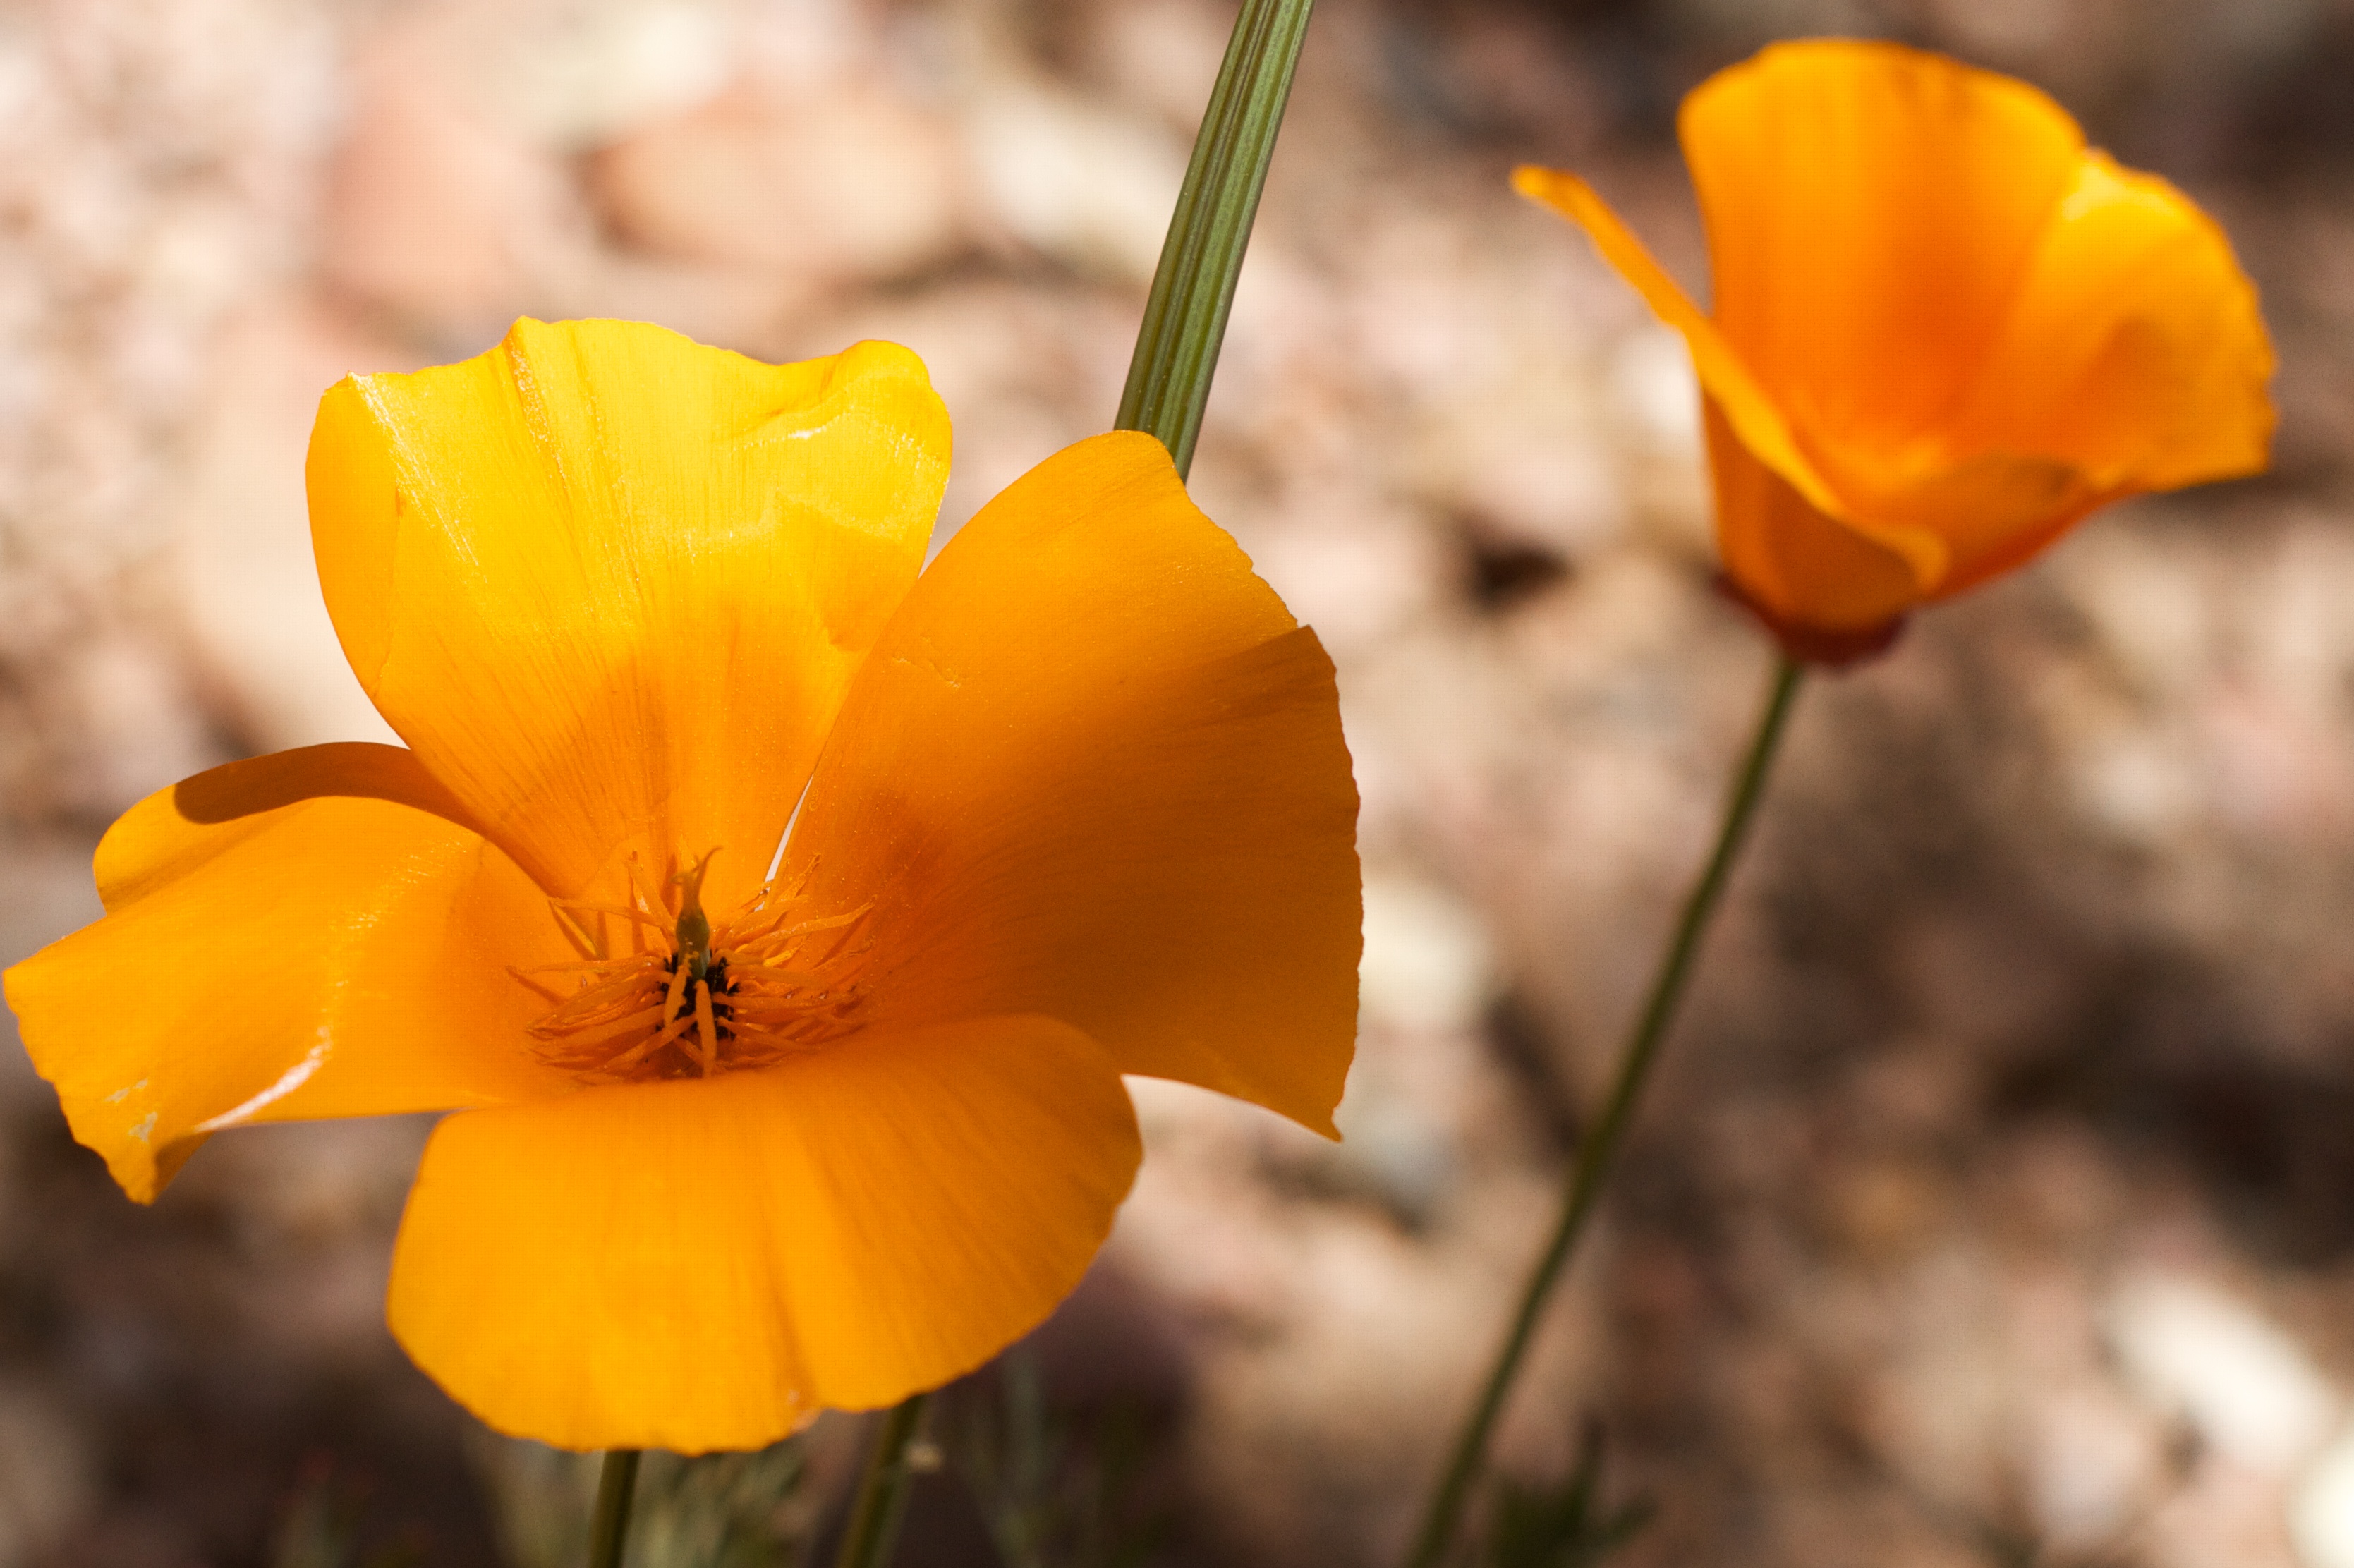
nature, plant, flower, petal, yellow, flora, wildflower, close up, poppy, macro photography, flowering plant, eschscholzia californica, plant stem, land plant, poppy family, calochortus